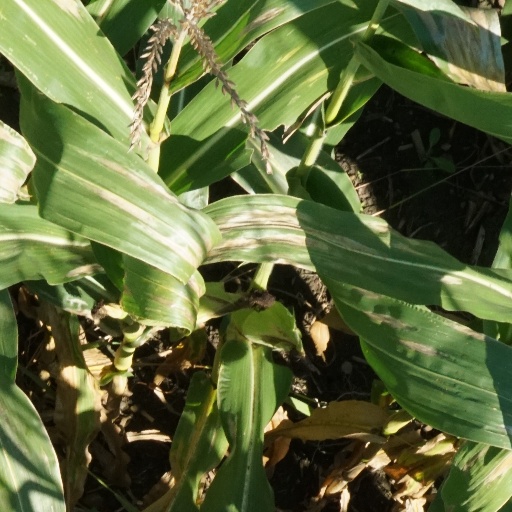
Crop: maize; corn